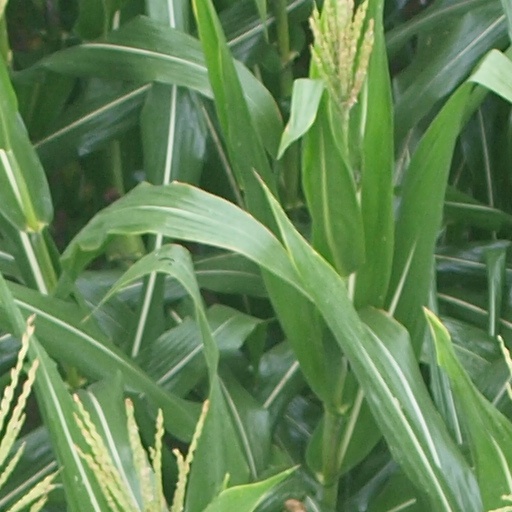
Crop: maize; corn